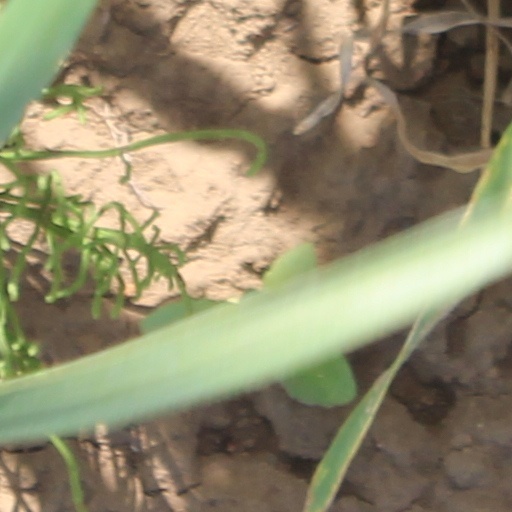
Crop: wheat